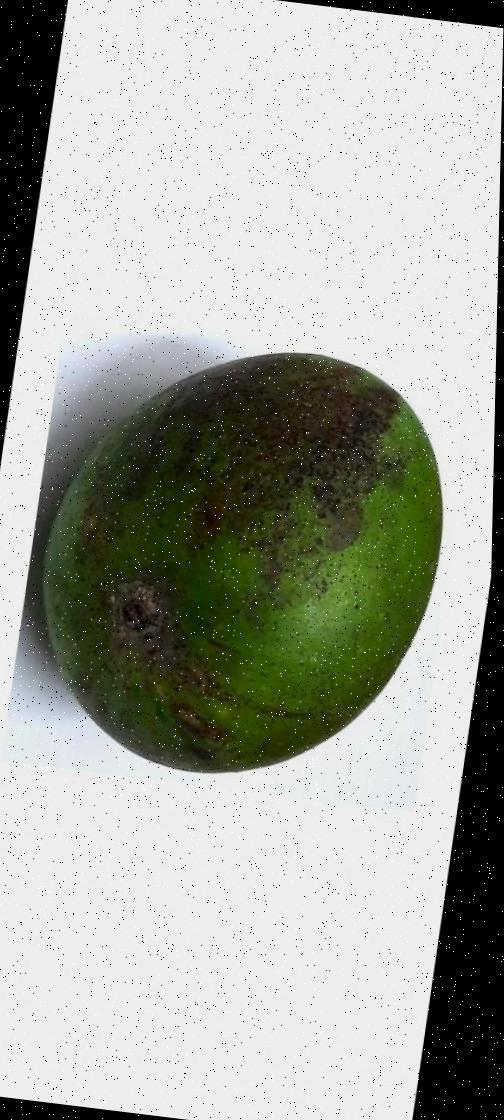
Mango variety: Harivanga